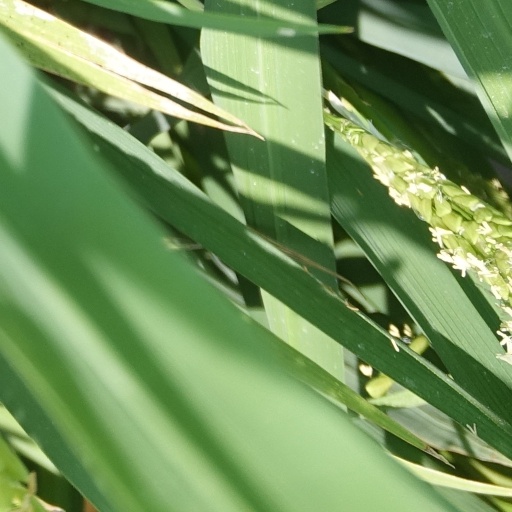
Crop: rice